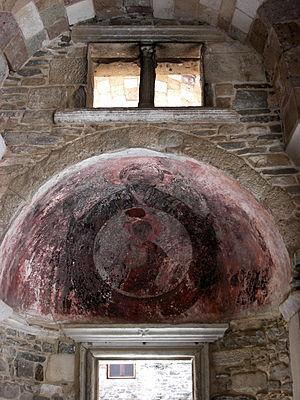
Fragment de fresque, conque droite du narthex, Ekatontapyliani
La basilique de la Panaghia Katapoliani ou basilique de la Panaghia Ekatontapyliani située à Parikiá, port et ville principale de Paros, est le plus grand sanctuaire paléochrétien des Cyclades et le troisième plus grand de Grèce. Sa fondation remonte au IVᵉ siècle et le bâtiment actuel date du VIᵉ siècle.